Art of Mathura

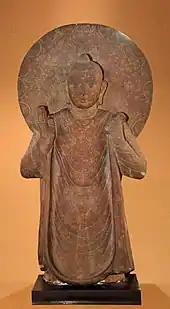
A Mathura standing Buddha in "Samghati" monastic dress, , Mathura Museum

The Buddhist "Indrasala architrave", dated 50–100 CE, with a scene of the Buddha at the Indrasala Cave being attended by Indra, and a scene of devotion to the Bodhi Tree on the other side, is another example of the still hesitant handling of the human icon of the Buddha in the Buddhist art of Mathura. The Buddhist character of this architrave is clearly demonstrated by the depiction of the Bodhi Tree inside its specially built temple at Bodh Gaya, a regular scene of Buddhism since the reliefs of Bharhut and Sanchi. The depiction of the Buddha in meditation in the Indrasala Cave is also characteristically Buddhist. The Buddha already has the attributes, if not the style, of the later "Kapardin" statues, except for the absence of a halo.